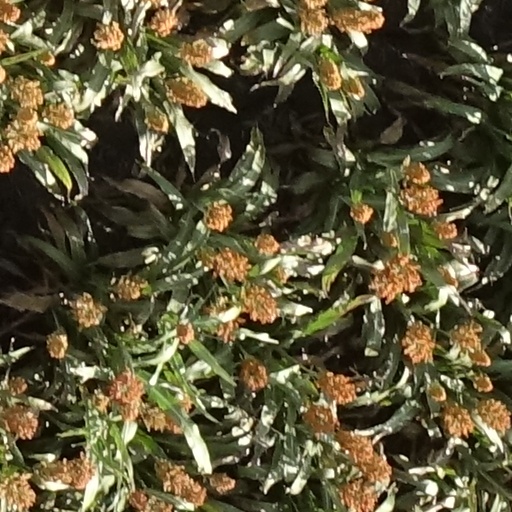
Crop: sorghum